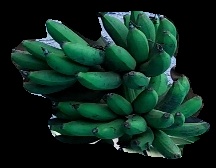
Variety: rasbale
Grade: grade3